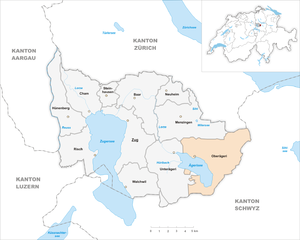
Oberägeri est une commune suisse du canton de Zoug.